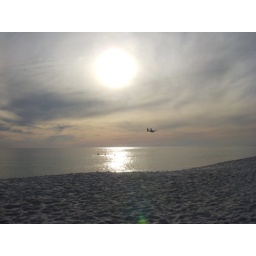
Low flying aircraft over the beach